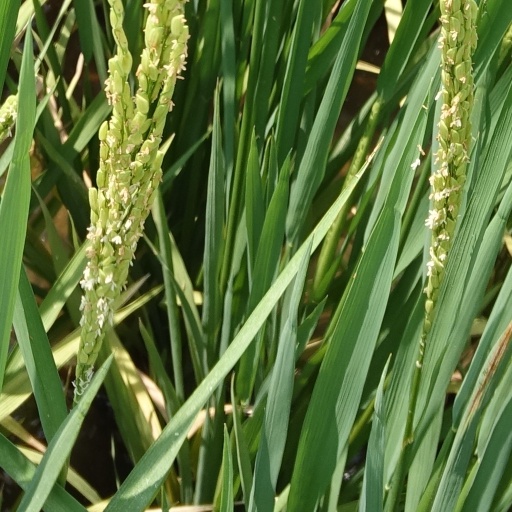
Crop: rice